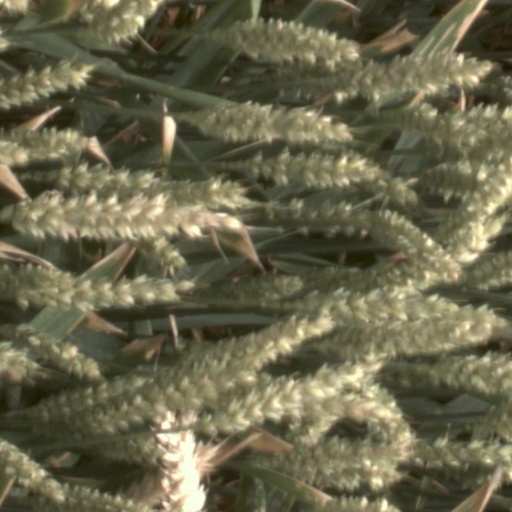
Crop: wheat